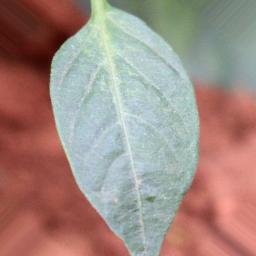
Label: healthy